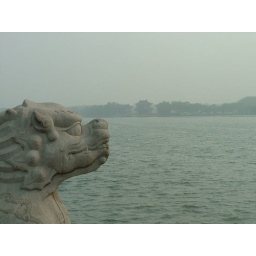
A stone lion overlooks Kunming lake at the Summer Palace in Beijing, China.